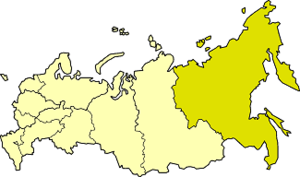
La région économique d'Extrême-Orient est l'une des douze régions économiques de Russie.